Royal Dutch State Limousine

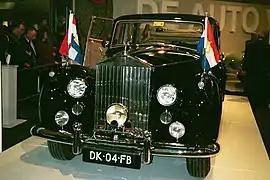
Queen Juliana's State Landaulette, on display in 2003

The Royal Dutch State Limousine is the former official state car of Queen Juliana of the Netherlands, based on a custom-built 1958 Rolls-Royce Silver Wraith Limousine Landaulette.